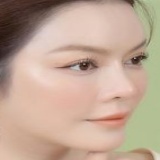
diễn viên Lý Nhã Kỳ